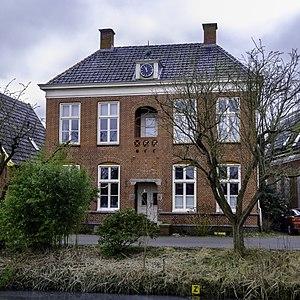
Noorddijk est un village de la commune néerlandaise de Groningue, situé dans la province de Groningue, au nord-est de la ville de Groningue.